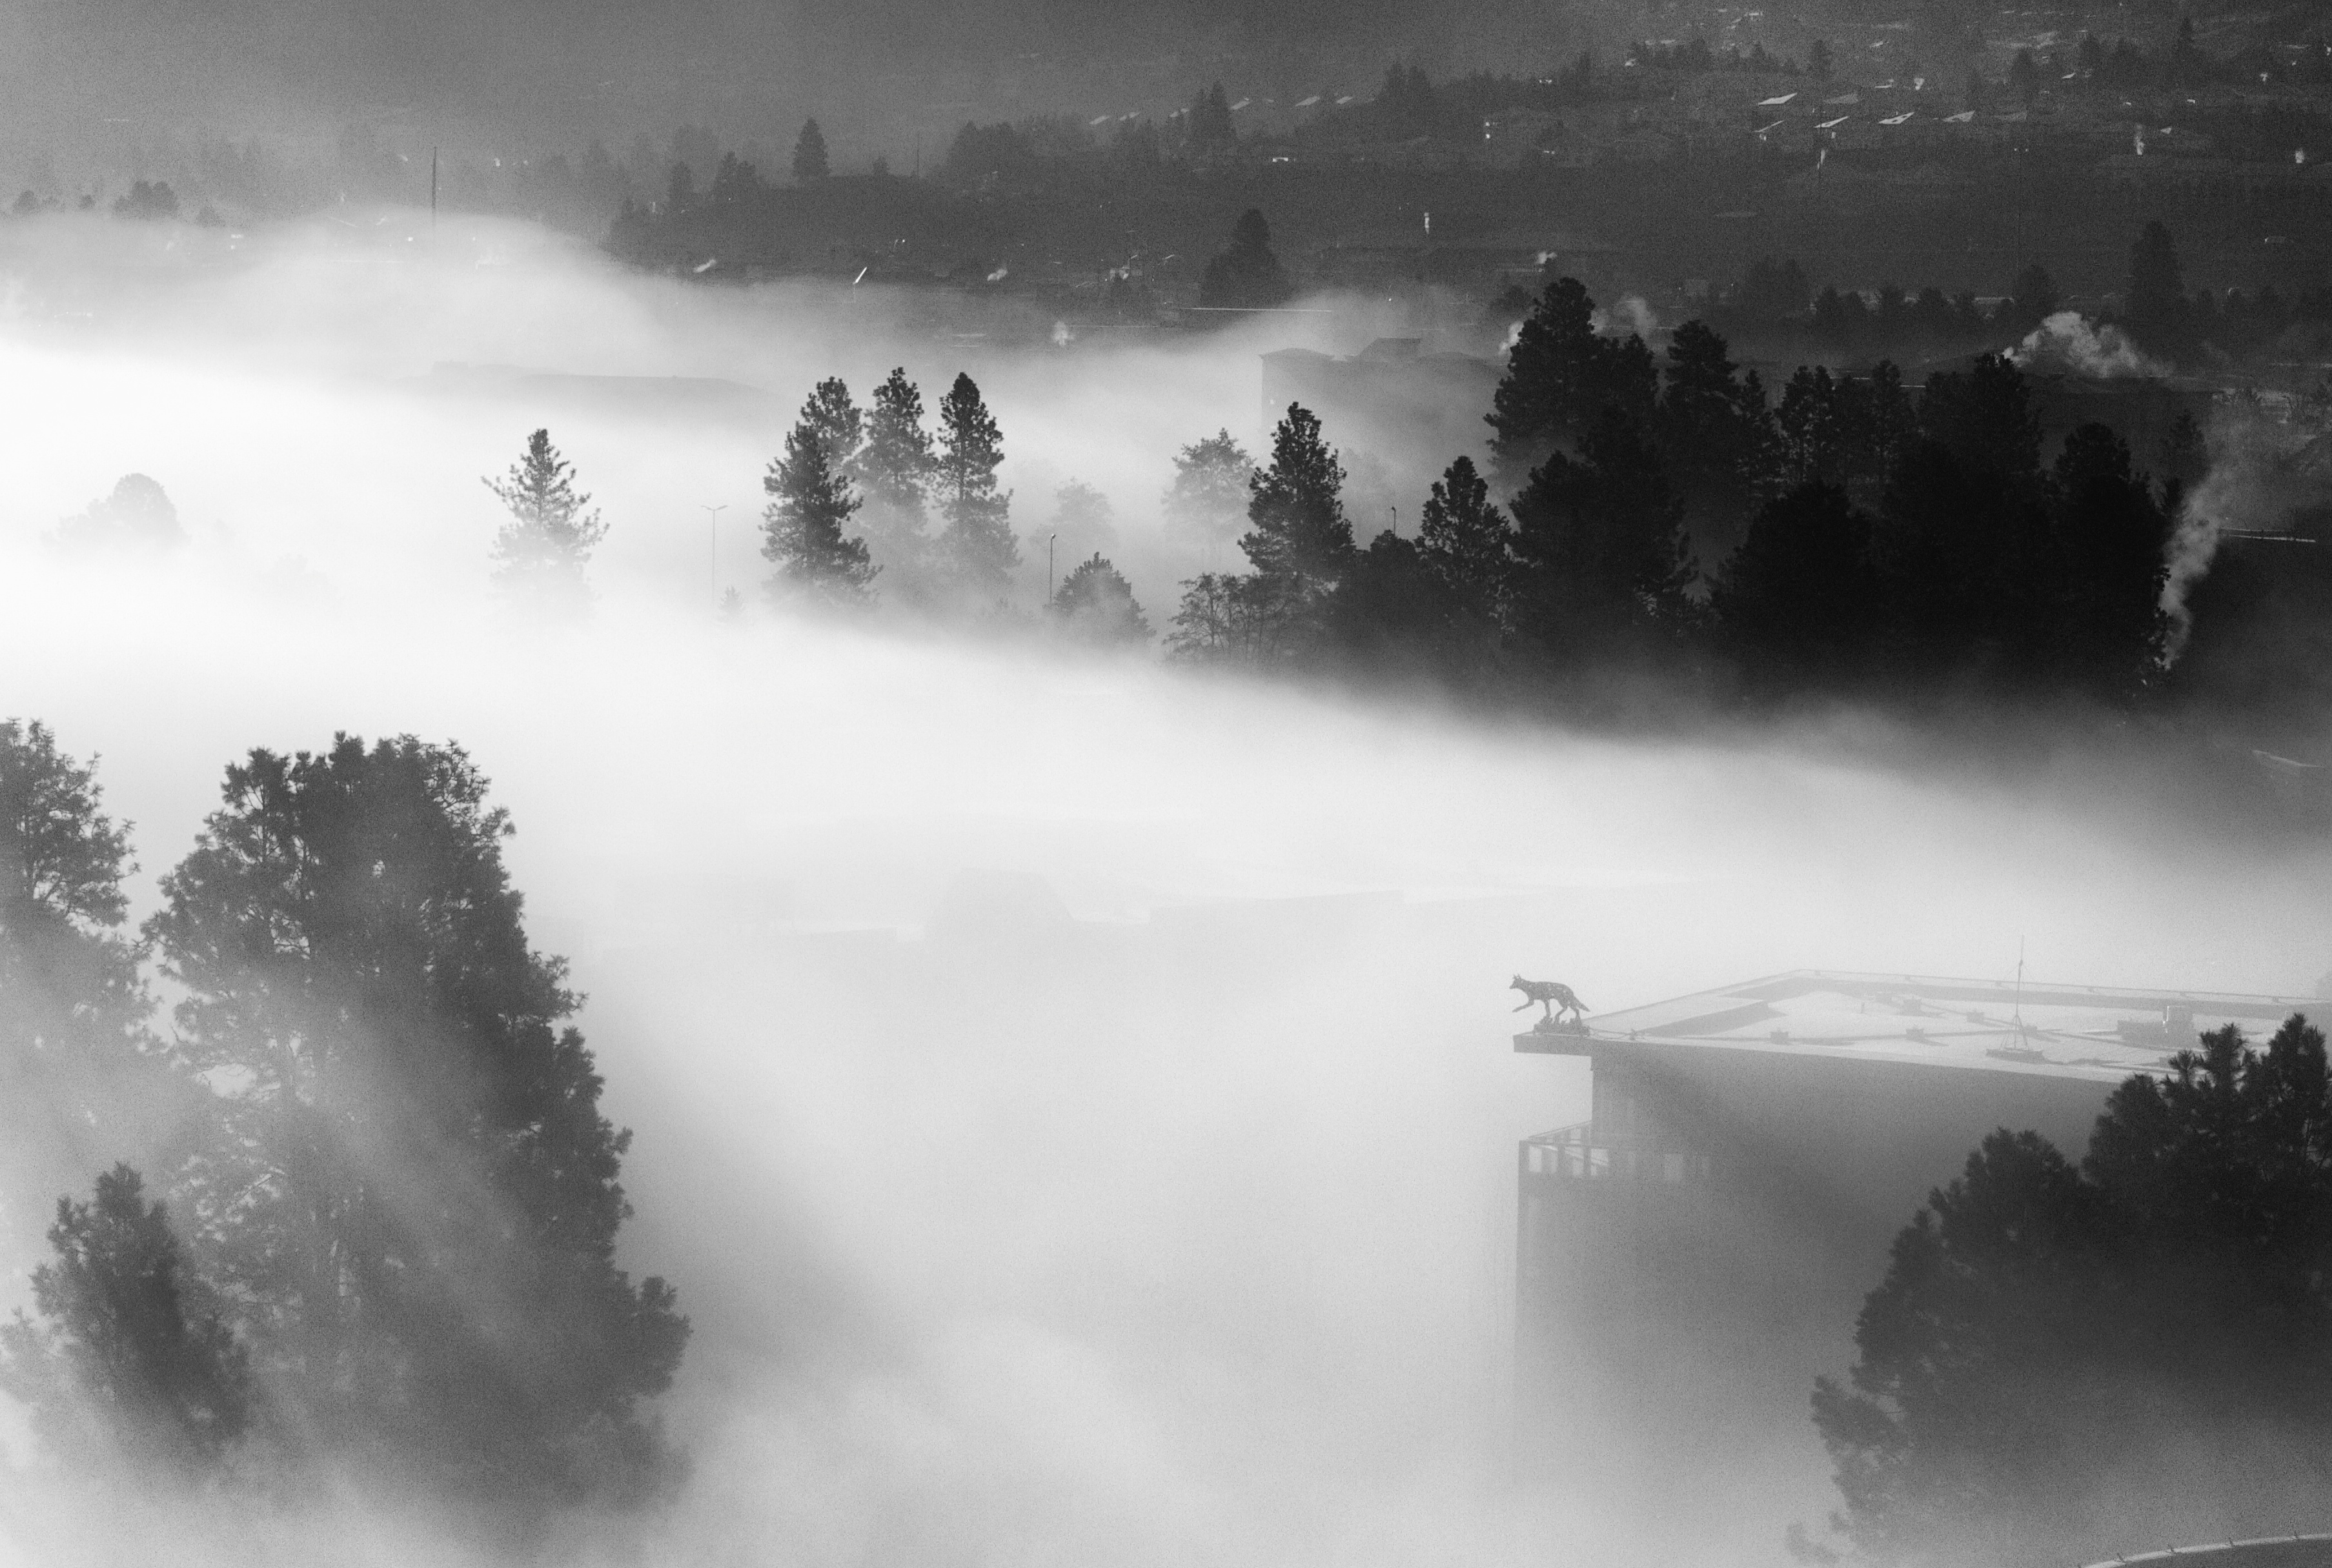
mountain, snow, winter, cloud, black and white, fog, mist, photography, morning, wave, atmosphere, weather, haze, darkness, monochrome, bw, 2015365, monochrome photography, atmospheric phenomenon